Harry Mohney

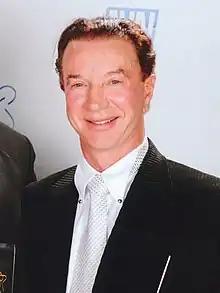
Déjà Vu owner Harry Mohney with the Reuben Sturman Lifetime Achievement Award at the 2005 AVN Awards

Harry Mohney (born May 30, 1943) is the founder of Déjà Vu, a U.S. company which (as of 2006) owns about 132 strip clubs and numerous other adult businesses in 41 U.S. states, as well as multiple clubs abroad. For a period of time, he was the single largest pornographer and distributor of adult material in the world. He began his empire in his hometown of Durand, Michigan (located midway between Flint and Lansing) by buying a failing drive-in theater just outside Durand and switching to showing adults-only movies.